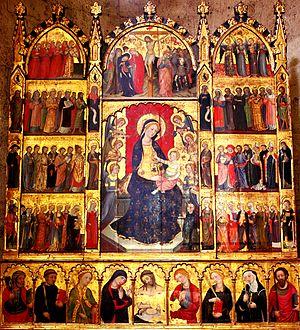
Pere Serra est un peintre catalan de l'art gothique qui s'est développé en Catalogne dans un style gothique international influencé par la peinture siennoise introduite par Ferrer Bassa. Il est actif à Barcelone entre 1357 et 1405/1408.